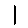
Label: 1